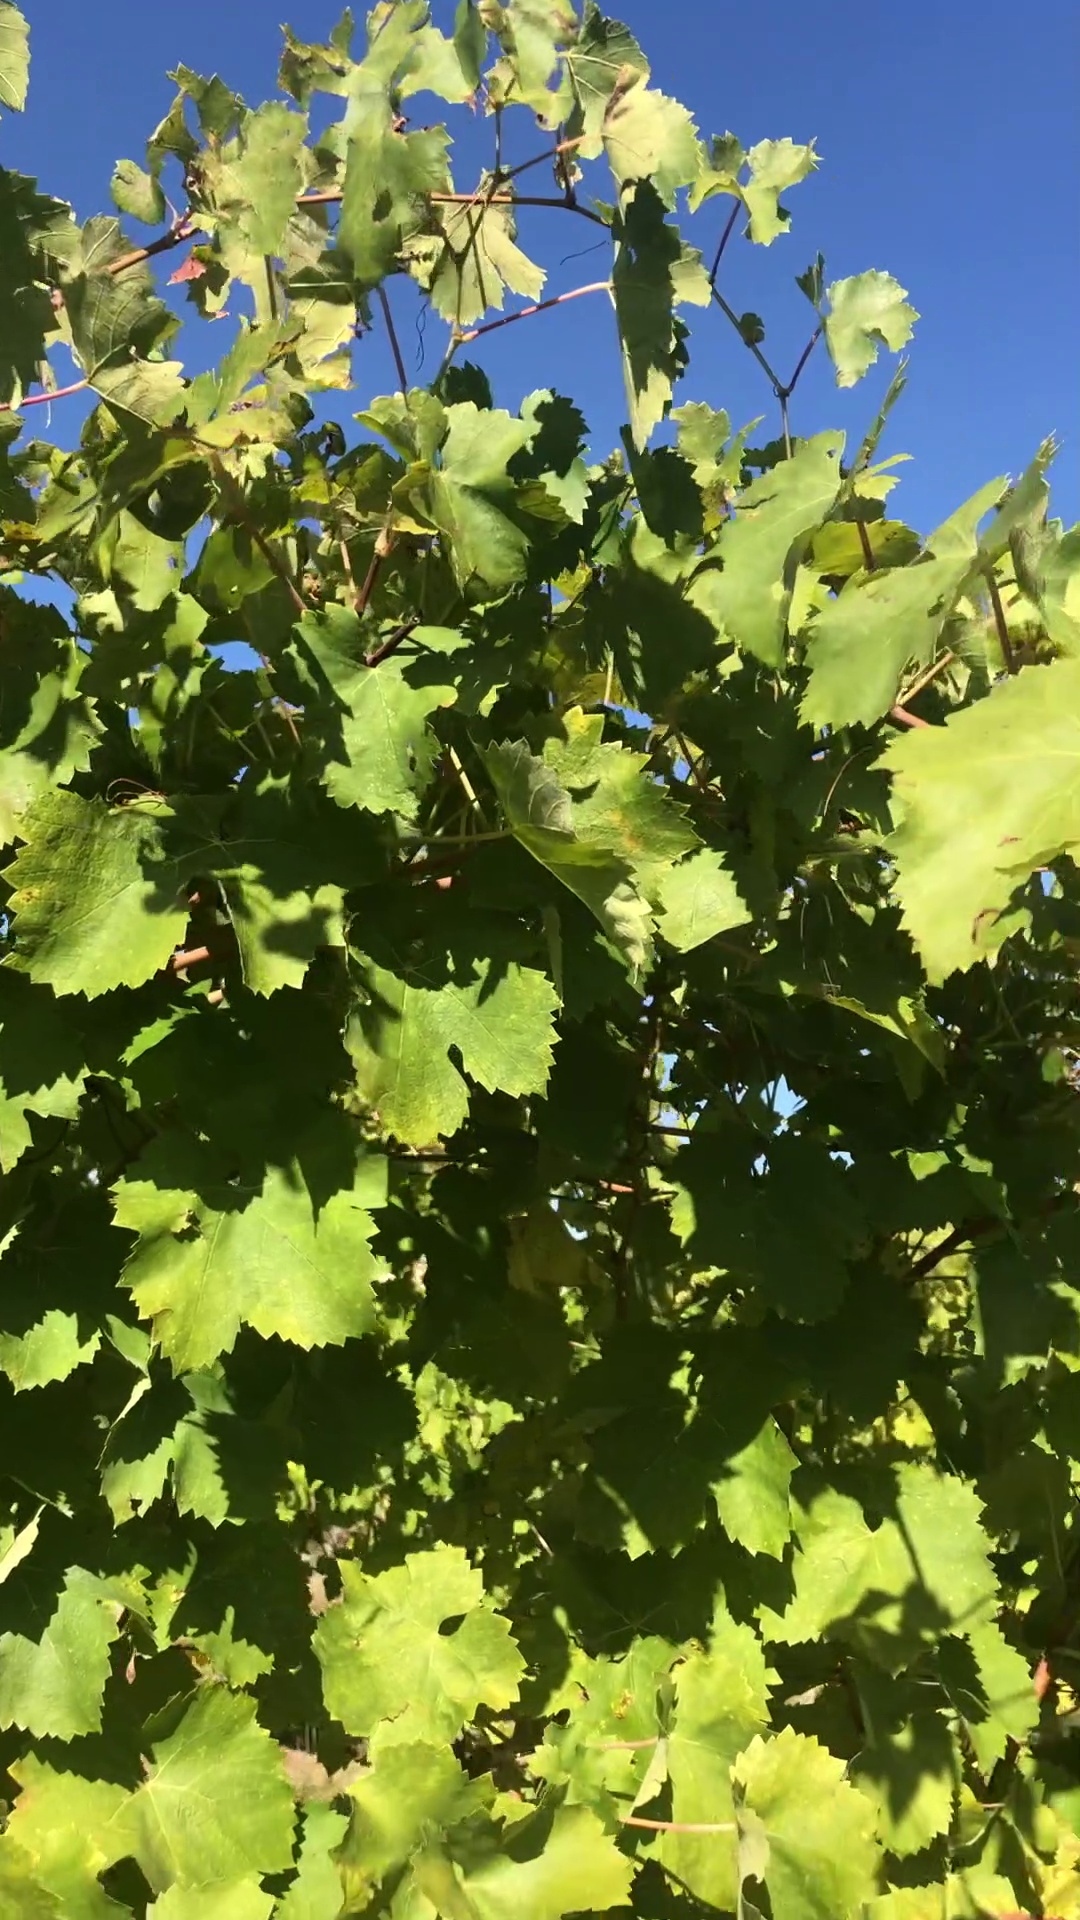
Label: healthy